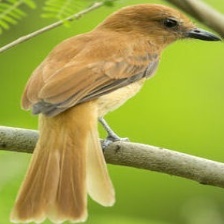
Species: CINNAMON ATTILA
Scientific name: ATTILA CINNAMOMEUS